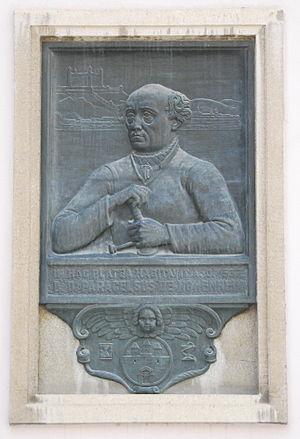
Paracelse, né Philippus Theophrastus Aureolus Bombast von Hohenheim en 1493 à Einsiedeln et mort le 24 septembre 1541 à Salzbourg, est un médecin, philosophe mais aussi théologien laïc suisse, d’expression allemande.